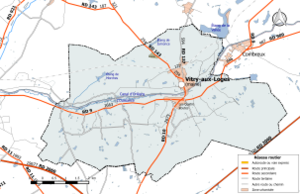
Carte du réseau routier de la commune de fr:Vitry-aux-Loges.
Vitry-aux-Loges est une commune française, située dans le département Loiret en région Centre-Val de Loire.